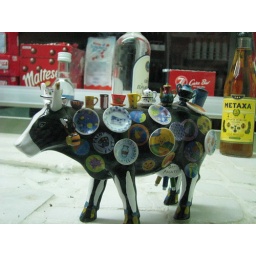
A cow in the window of a marker in Parikia